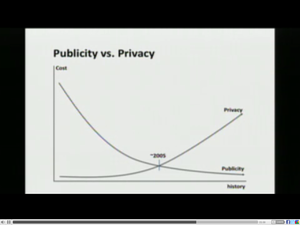
Évolution comparée des coûts de la publicité et de la vie privée
L'économie de la surveillance désigne le rôle économique grandissant des modes de surveillance de la population comme nouvelles sources de profit pour des secteurs variés de l'économie. À titre d'exemple, le secteur du courtage des données personnelles représente à lui seul un chiffre d'affaires annuel estimé en 2013 à 200 milliards de dollars aux États-Unis, soit près du triple du budget total annuel alloué par le gouvernement américain à ses services de renseignement.